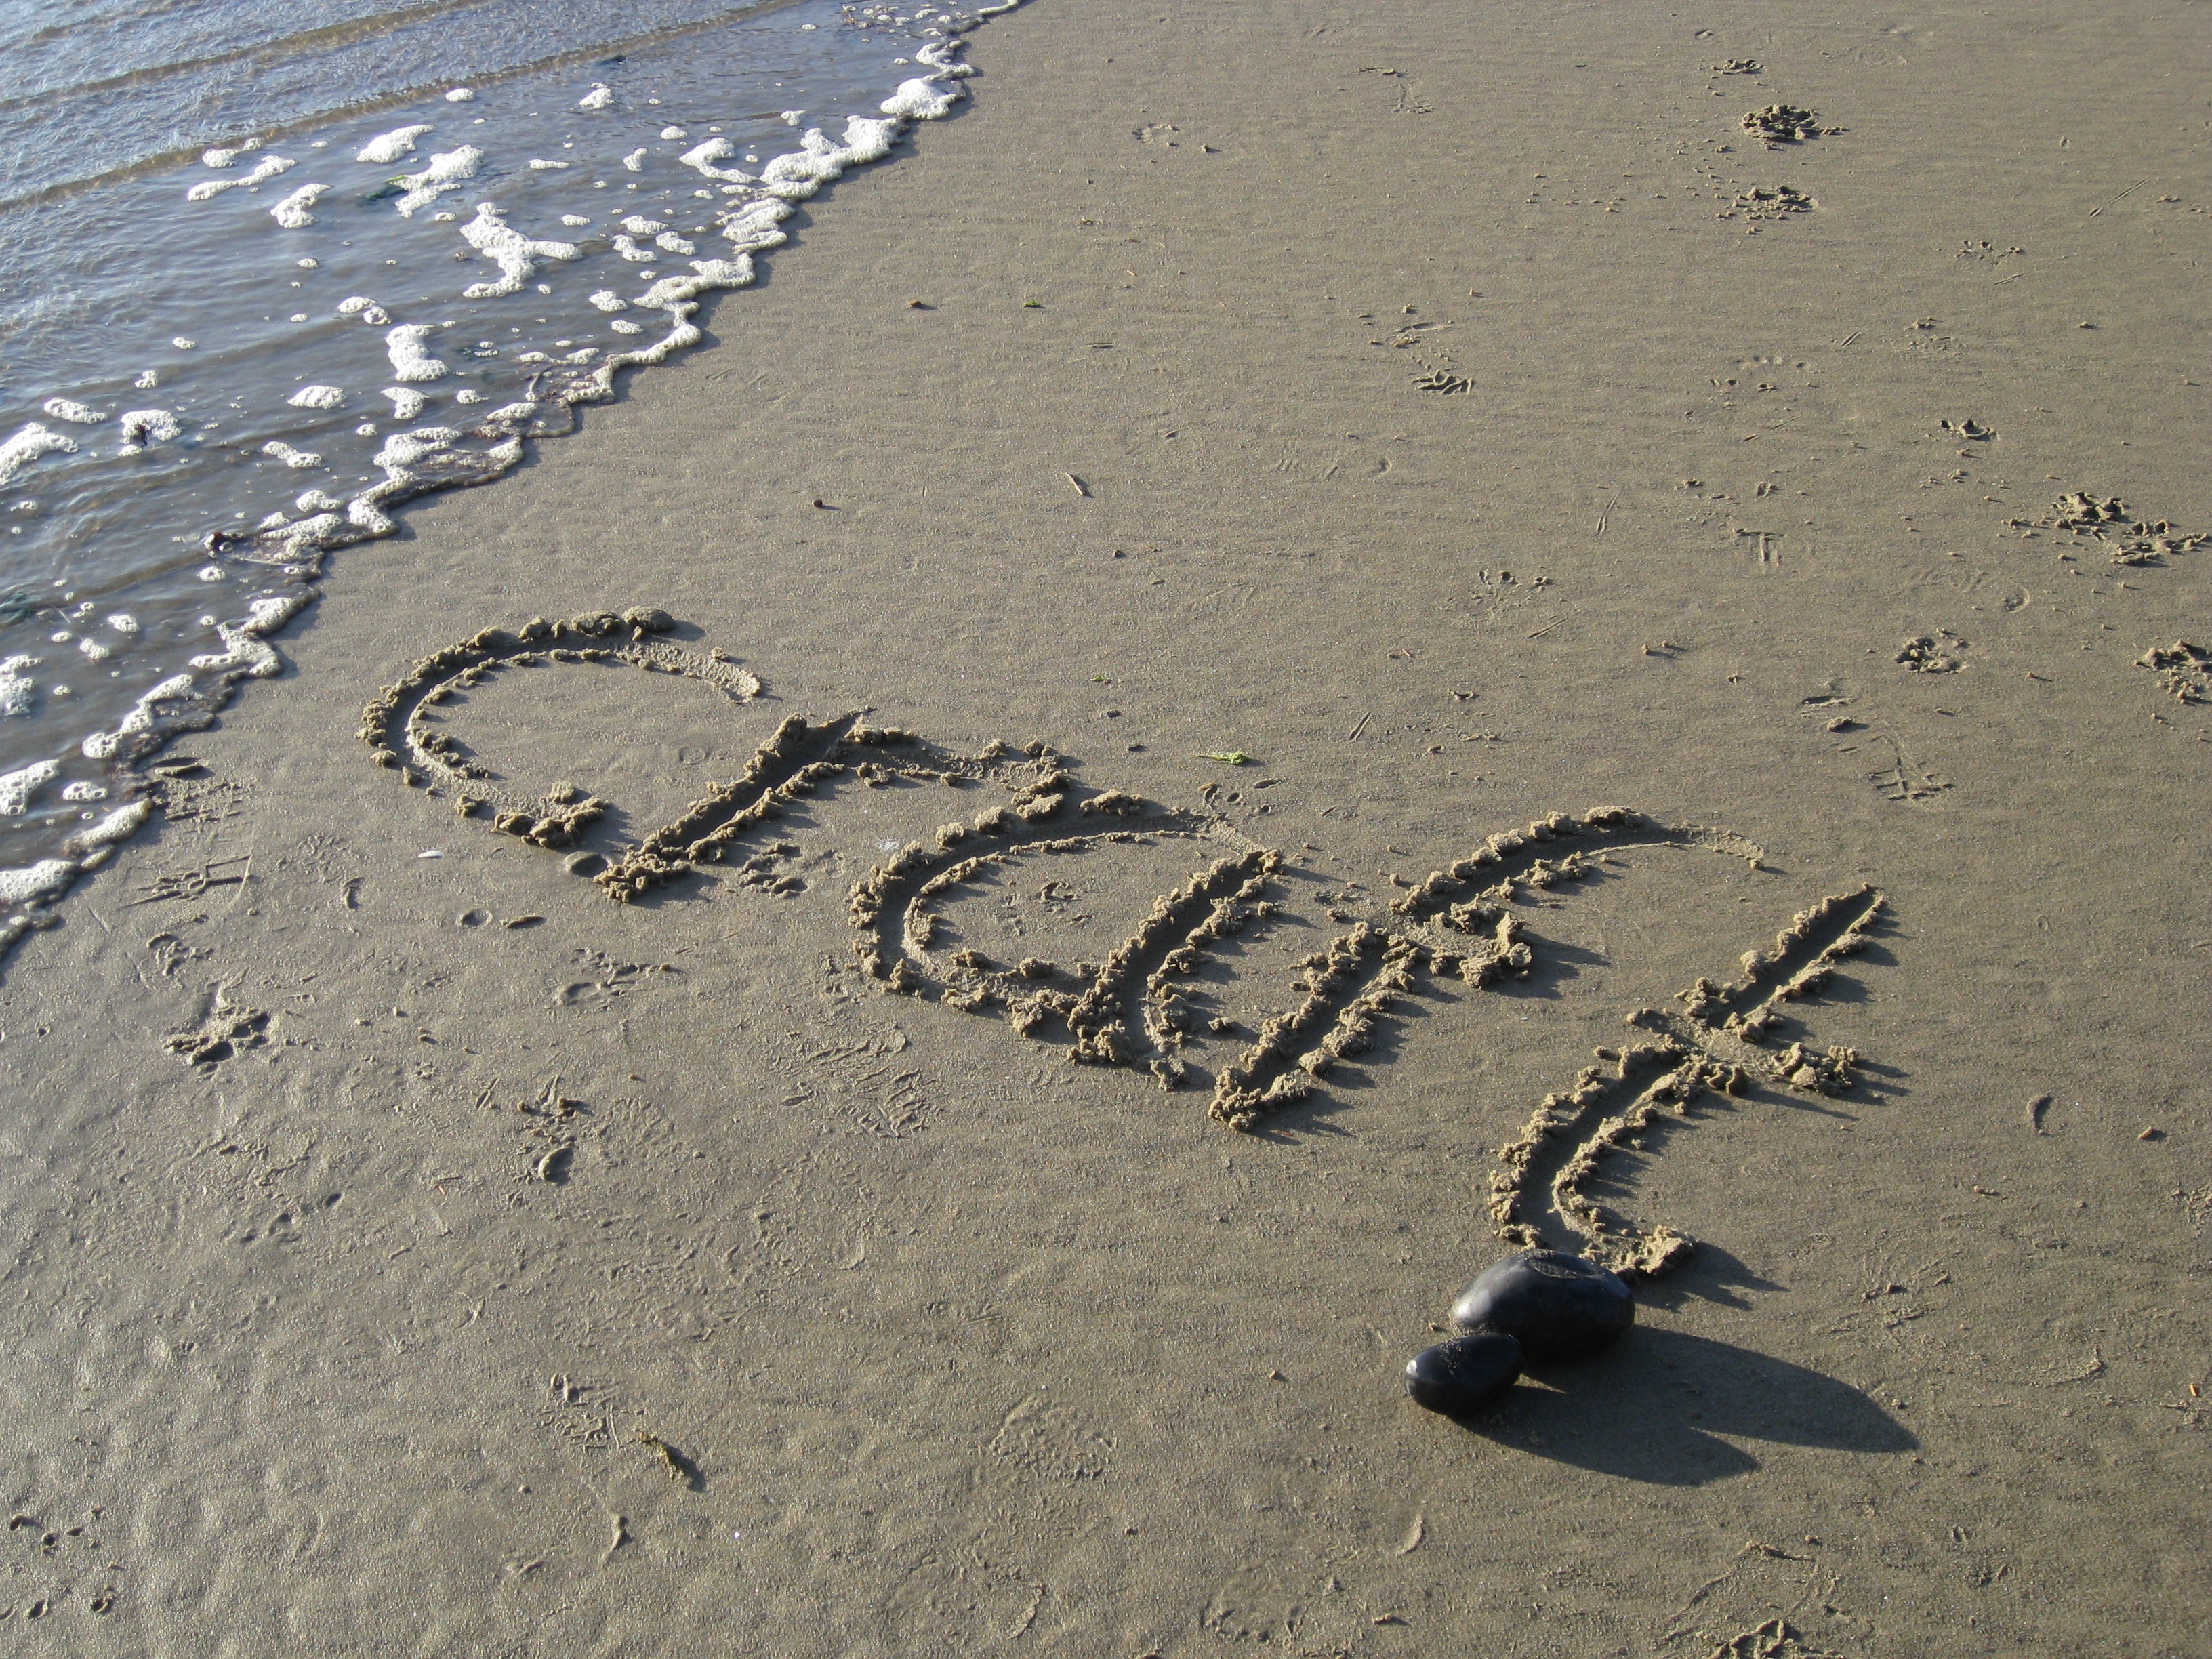
beach, sea, coast, water, sand, creative, wave, footprint, craft, material, artwork, art, hobby, mudflat